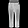
Label: Trouser